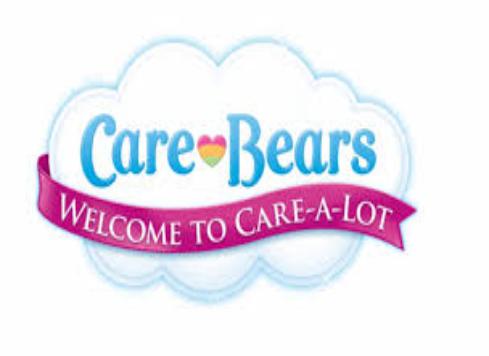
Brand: Care Bears
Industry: Clothes